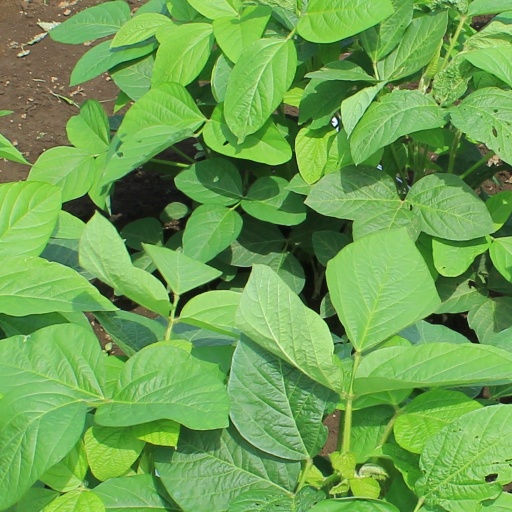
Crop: soybean